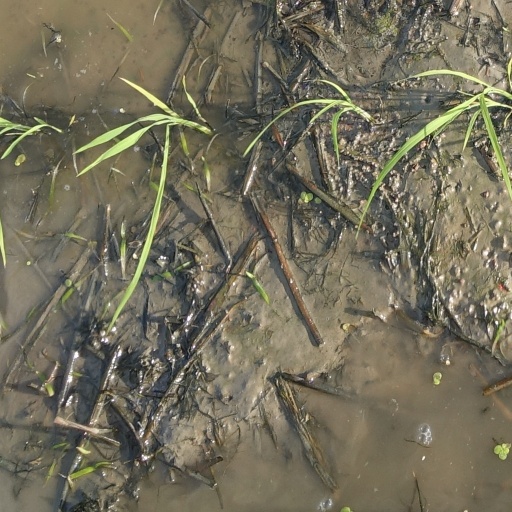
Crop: rice